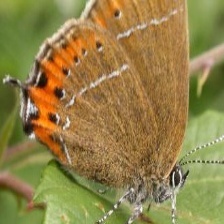
Species: BLACK HAIRSTREAK
Butterfly family (ImageNet category): lycaenid_butterfly